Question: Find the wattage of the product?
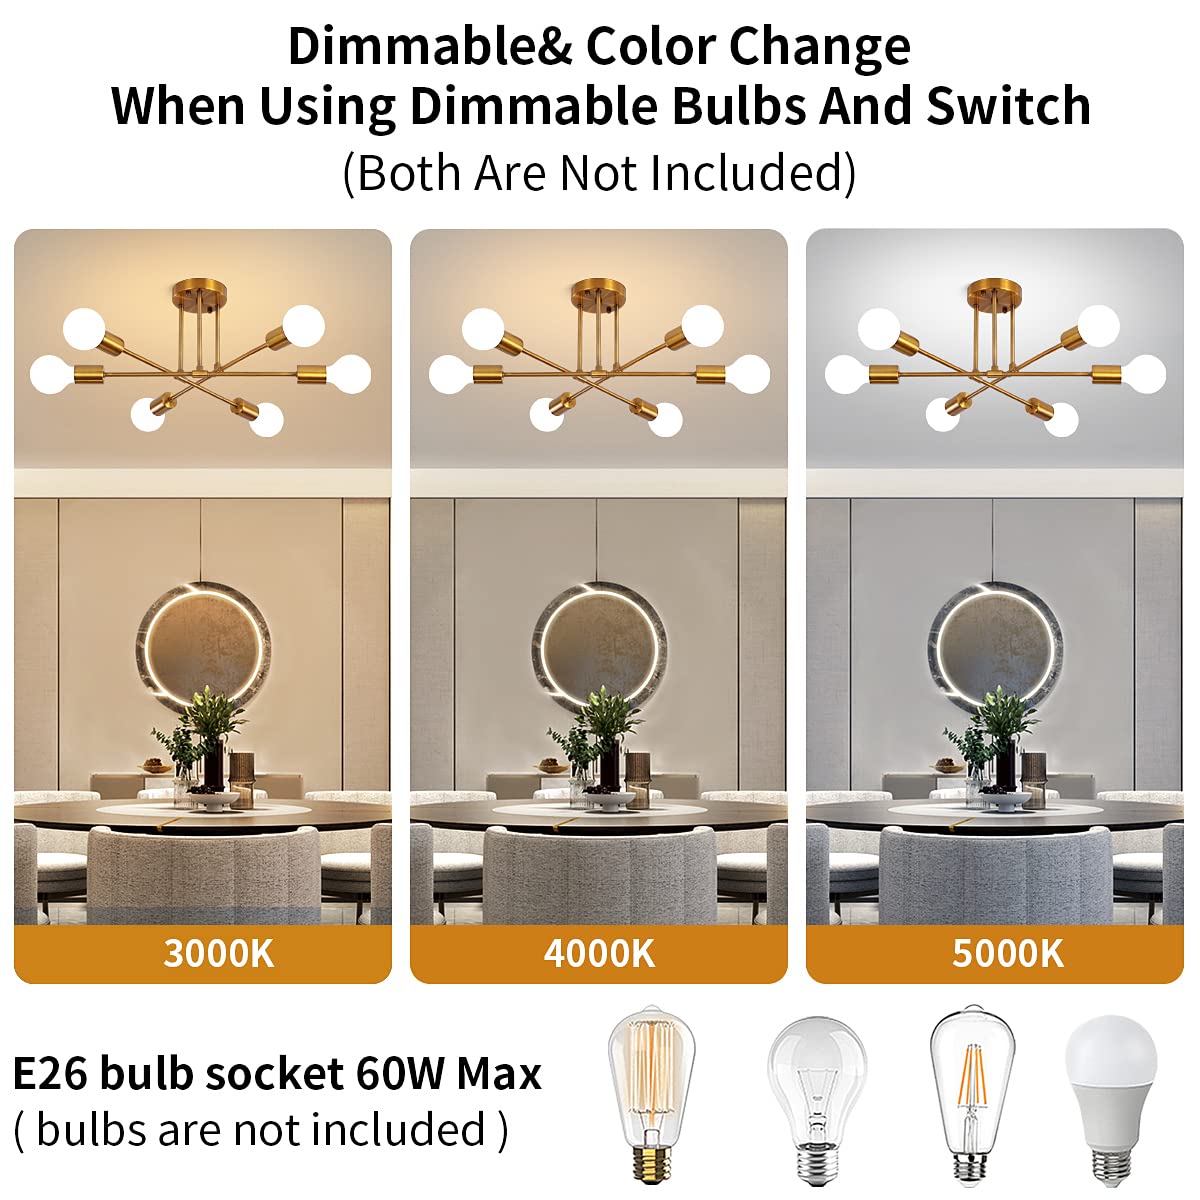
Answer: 60.0 watt